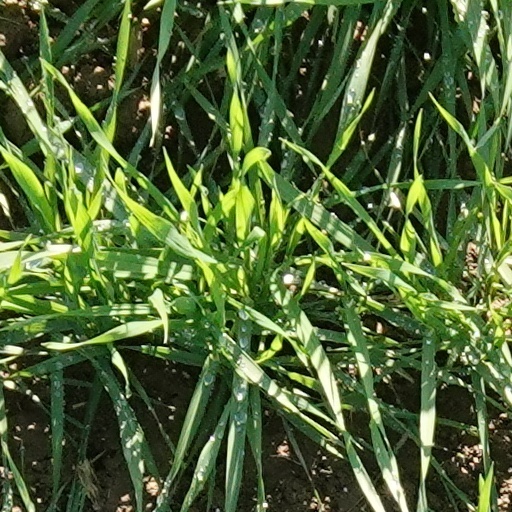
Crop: wheat